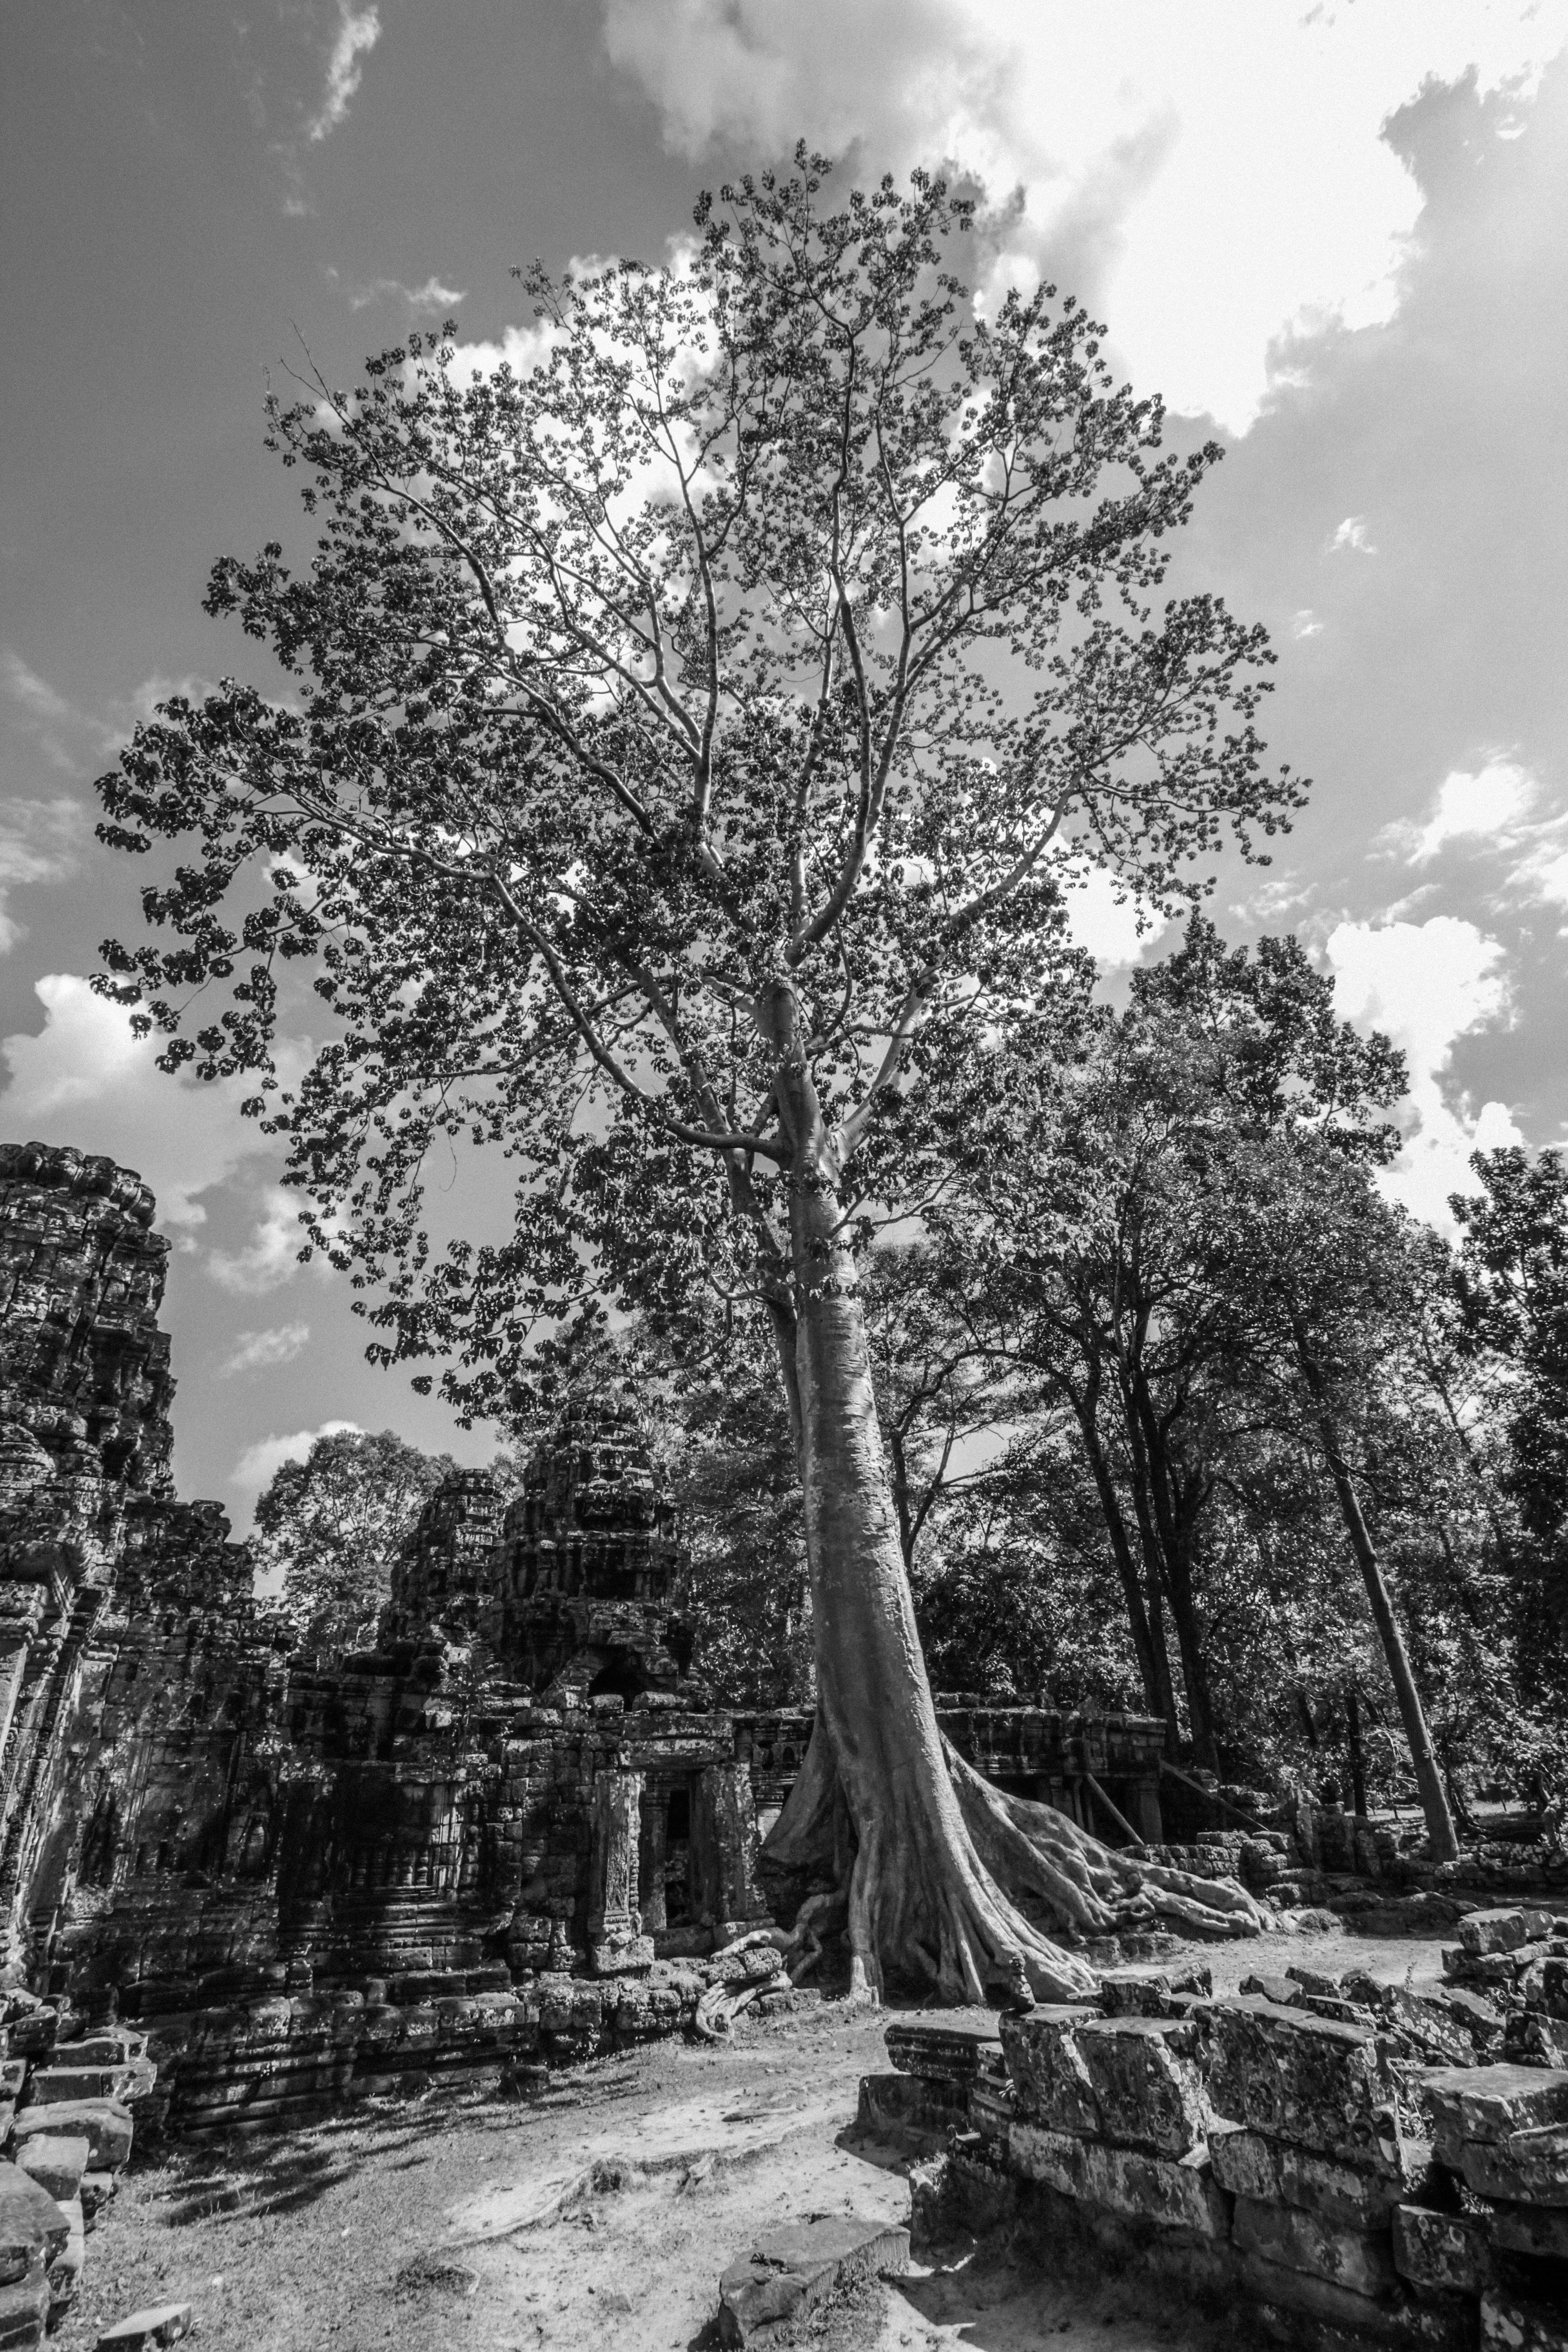
tree, nature, forest, branch, winter, black and white, plant, white, leaf, flower, botany, monochrome, woodland, habitat, monochrome photography, atmospheric phenomenon, woody plant